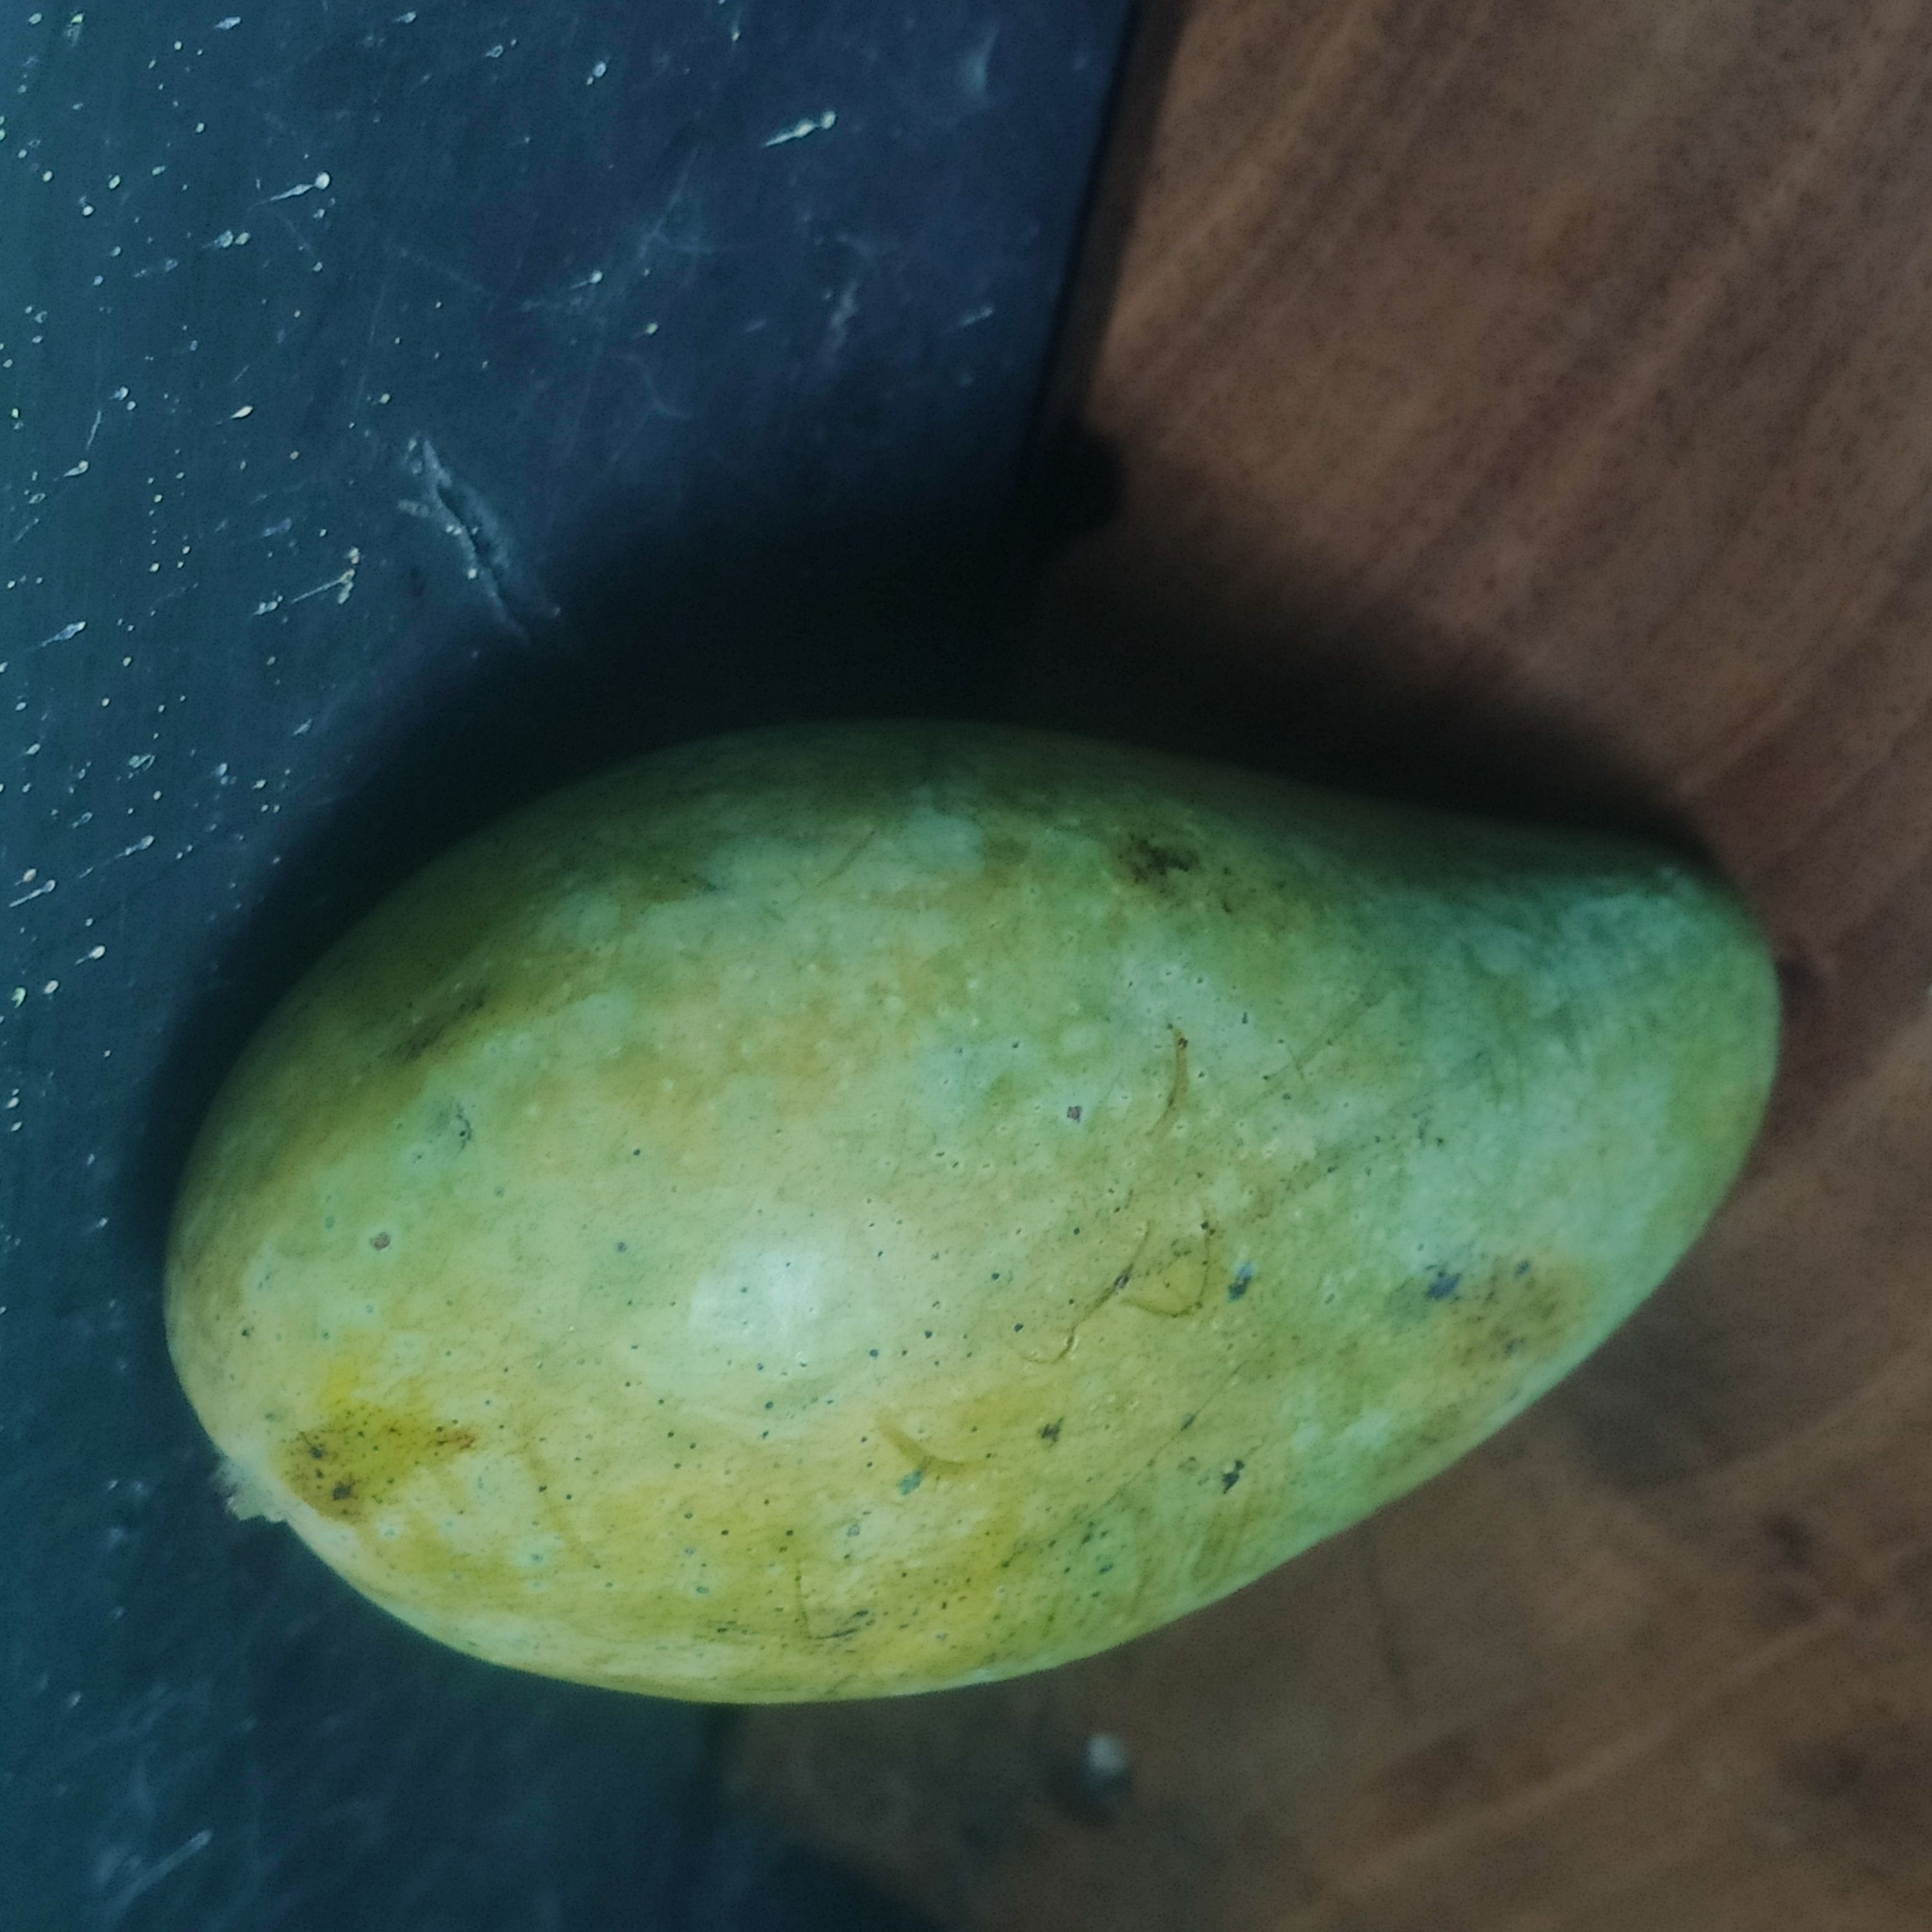
Fruit: mango
Grade: 1st-grade